Solar power in Arizona

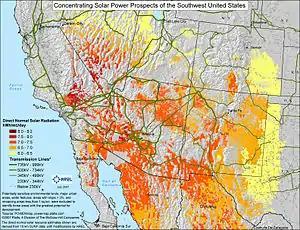
Insolation on developable areas of the SW United States.

Solar power in Arizona has the potential to, according to then-Governor Janet Napolitano, make Arizona "the Persian Gulf of solar energy". In 2012, Arizona had 1,106 MW of photovoltaic (PV) solar power systems, and 6 MW of concentrated solar power (CSP), bringing the total to over 1,112 megawatts (MW) of solar power. As an example, the Solana Generating Station, a 280 MW parabolic trough solar plant, when commissioned in 2013, was the largest parabolic trough plant in the world and the first U.S. solar plant with molten salt thermal energy storage.